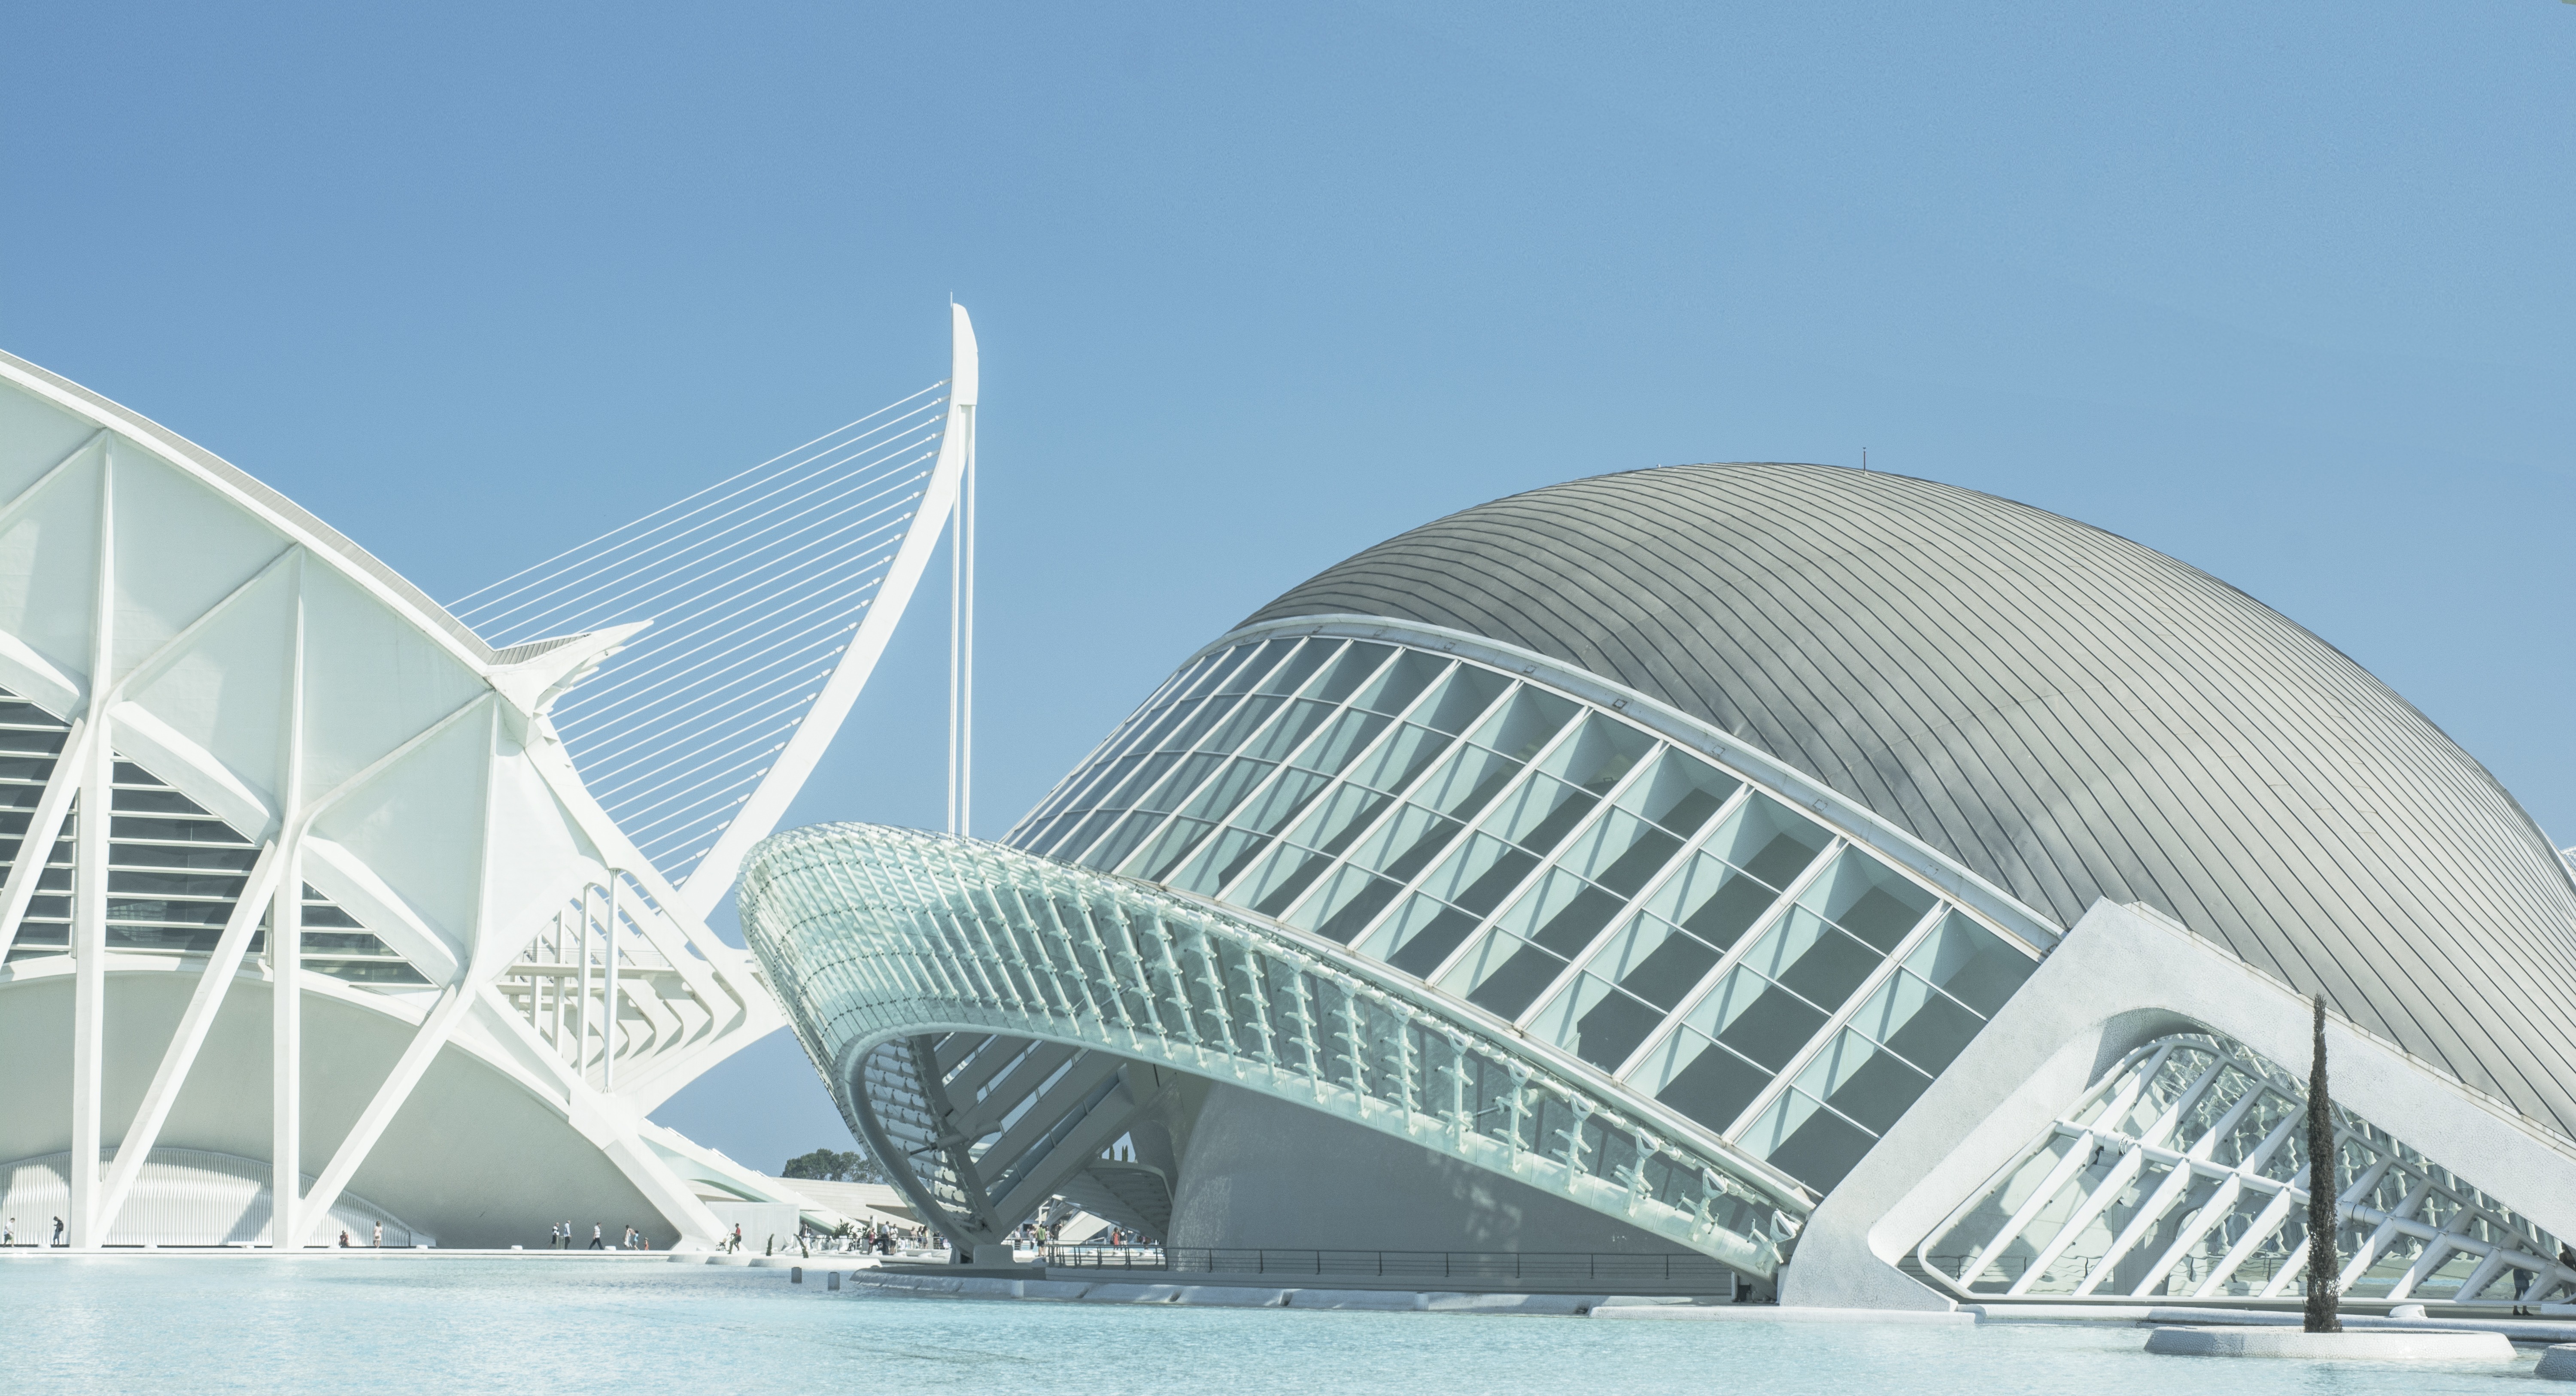
architecture, structure, building, skyscraper, pool, opera house, artistic, landmark, modern, stadium, outside, arena, spain, modern building, reflections, beautiful, valencia, dome, cable stayed bridge, city of arts and sciences, sport venue